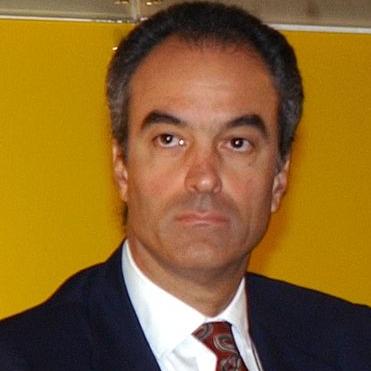
Age: 53